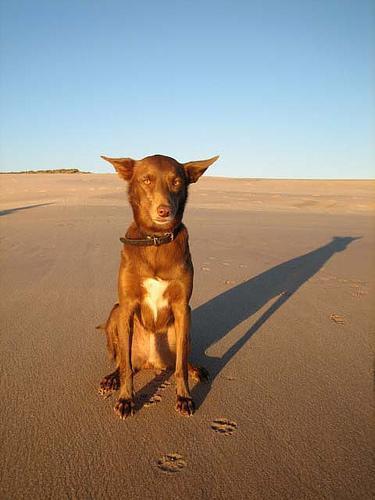
kelpie